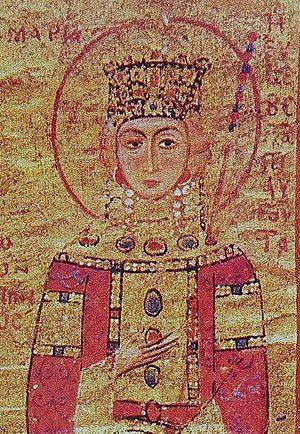
Cet article présente la liste des impératrices romaines, c’est-à-dire la femme de l’empereur de Rome depuis Auguste jusqu'à la chute de l'Empire romain d'Orient.
Marie d'Antioche, née Marguerite-Constance, fille de Raymond de Poitiers et de Constance de Hauteville, princesse d'Antioche, est une impératrice d'Orient.